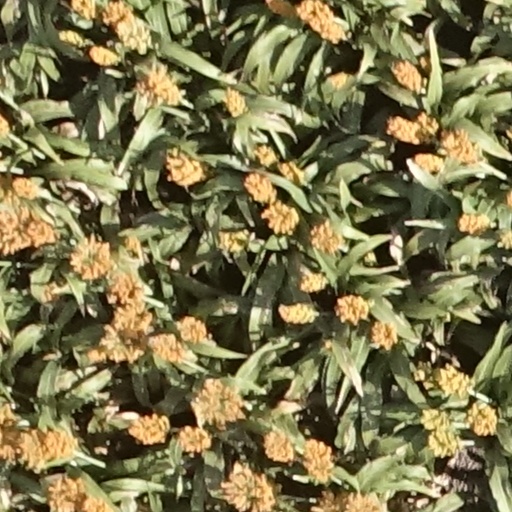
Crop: sorghum